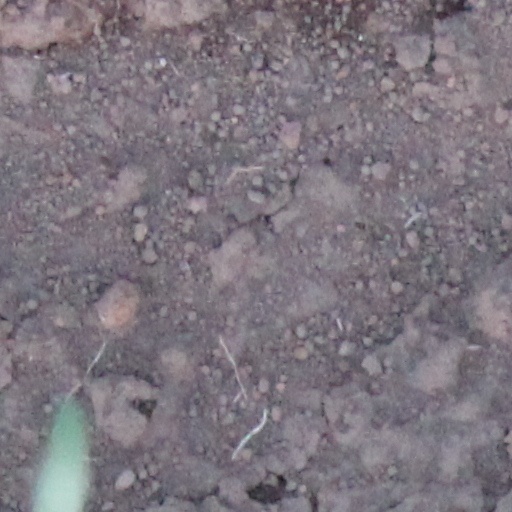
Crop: wheat